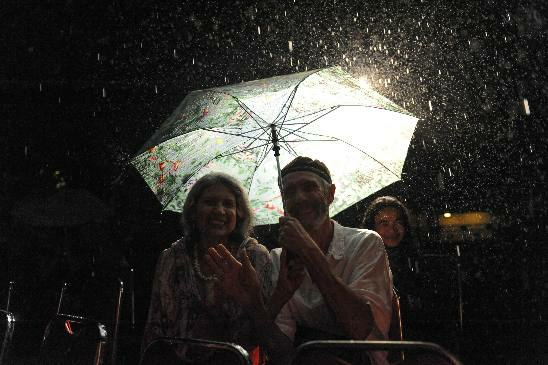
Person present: No